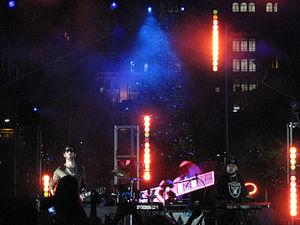
Chromeo est un duo d'electro-funk basé à Montréal et New York. Le duo est formé de Pee Thugg et de Dave 1. Les deux se sont rencontrés durant leur jeunesse. Dave 1 possède un doctorat en littérature française et enseigne à l'université Columbia. Il a été élu professeur le plus sexy de Columbia pour l'année 2010.